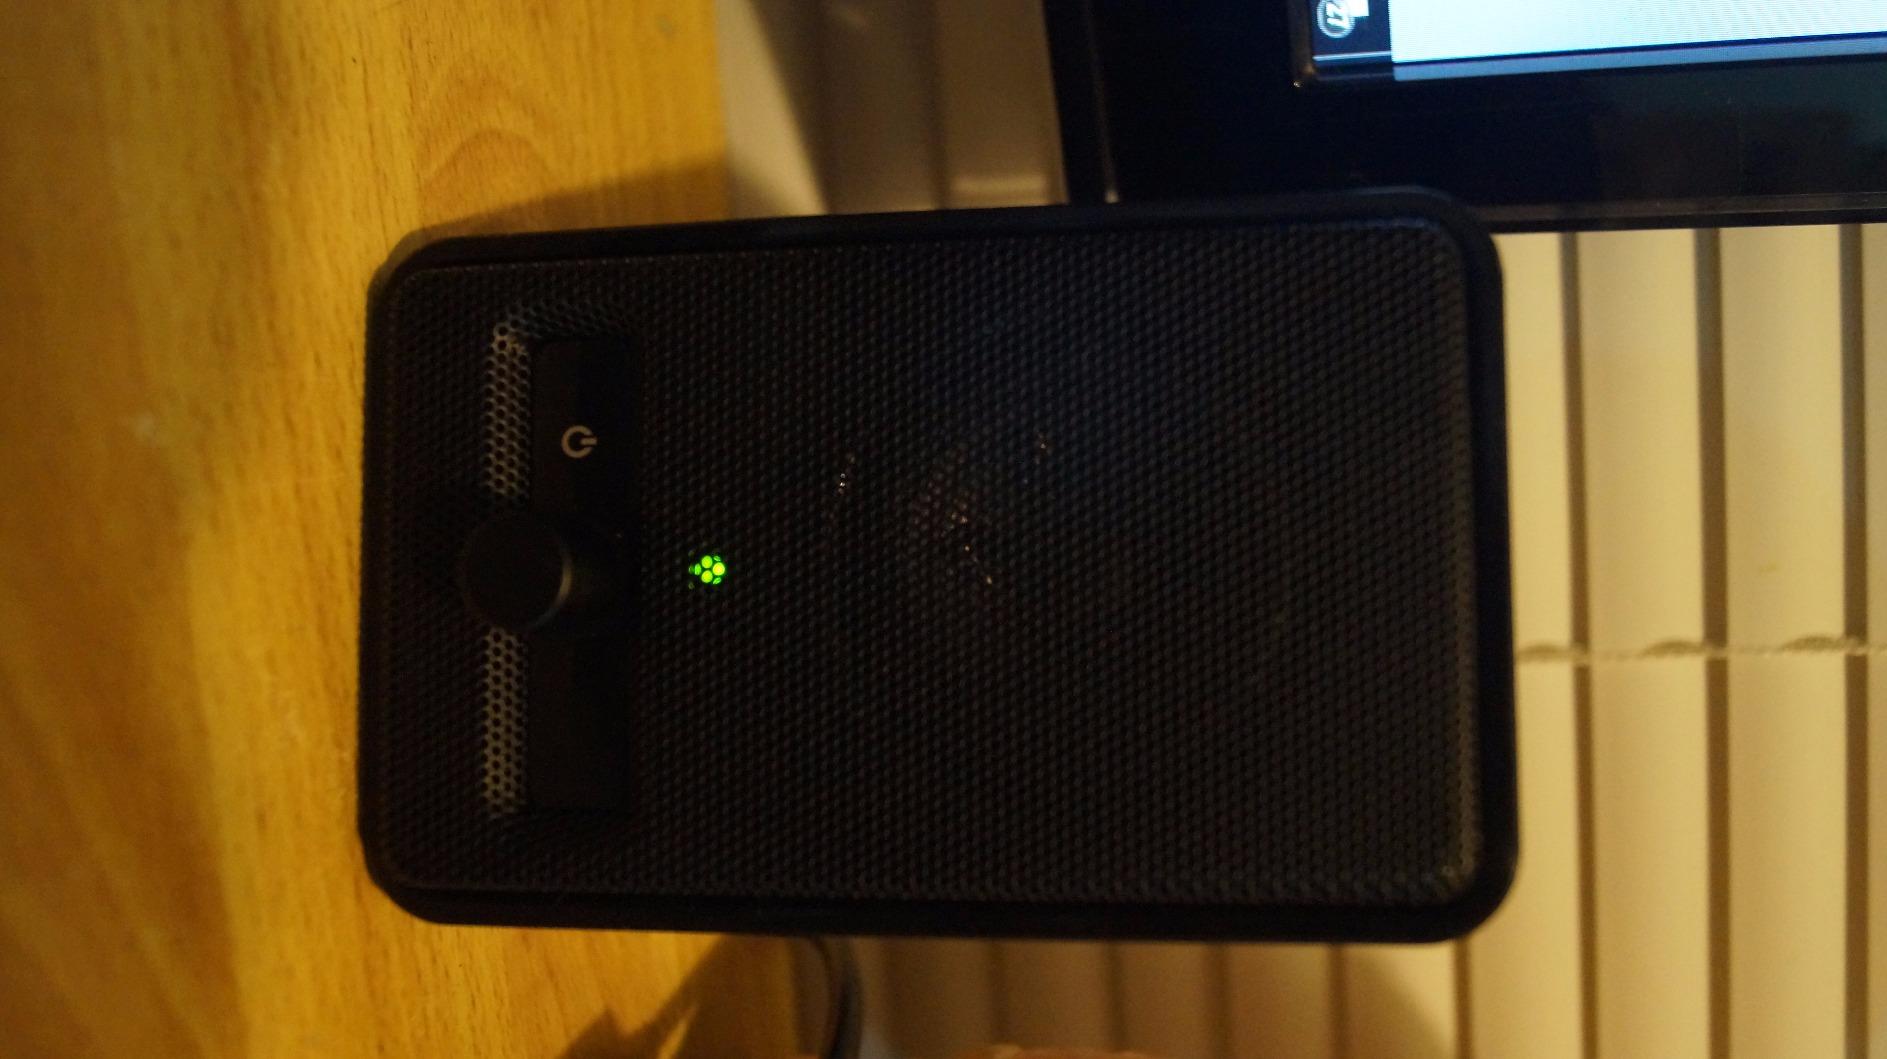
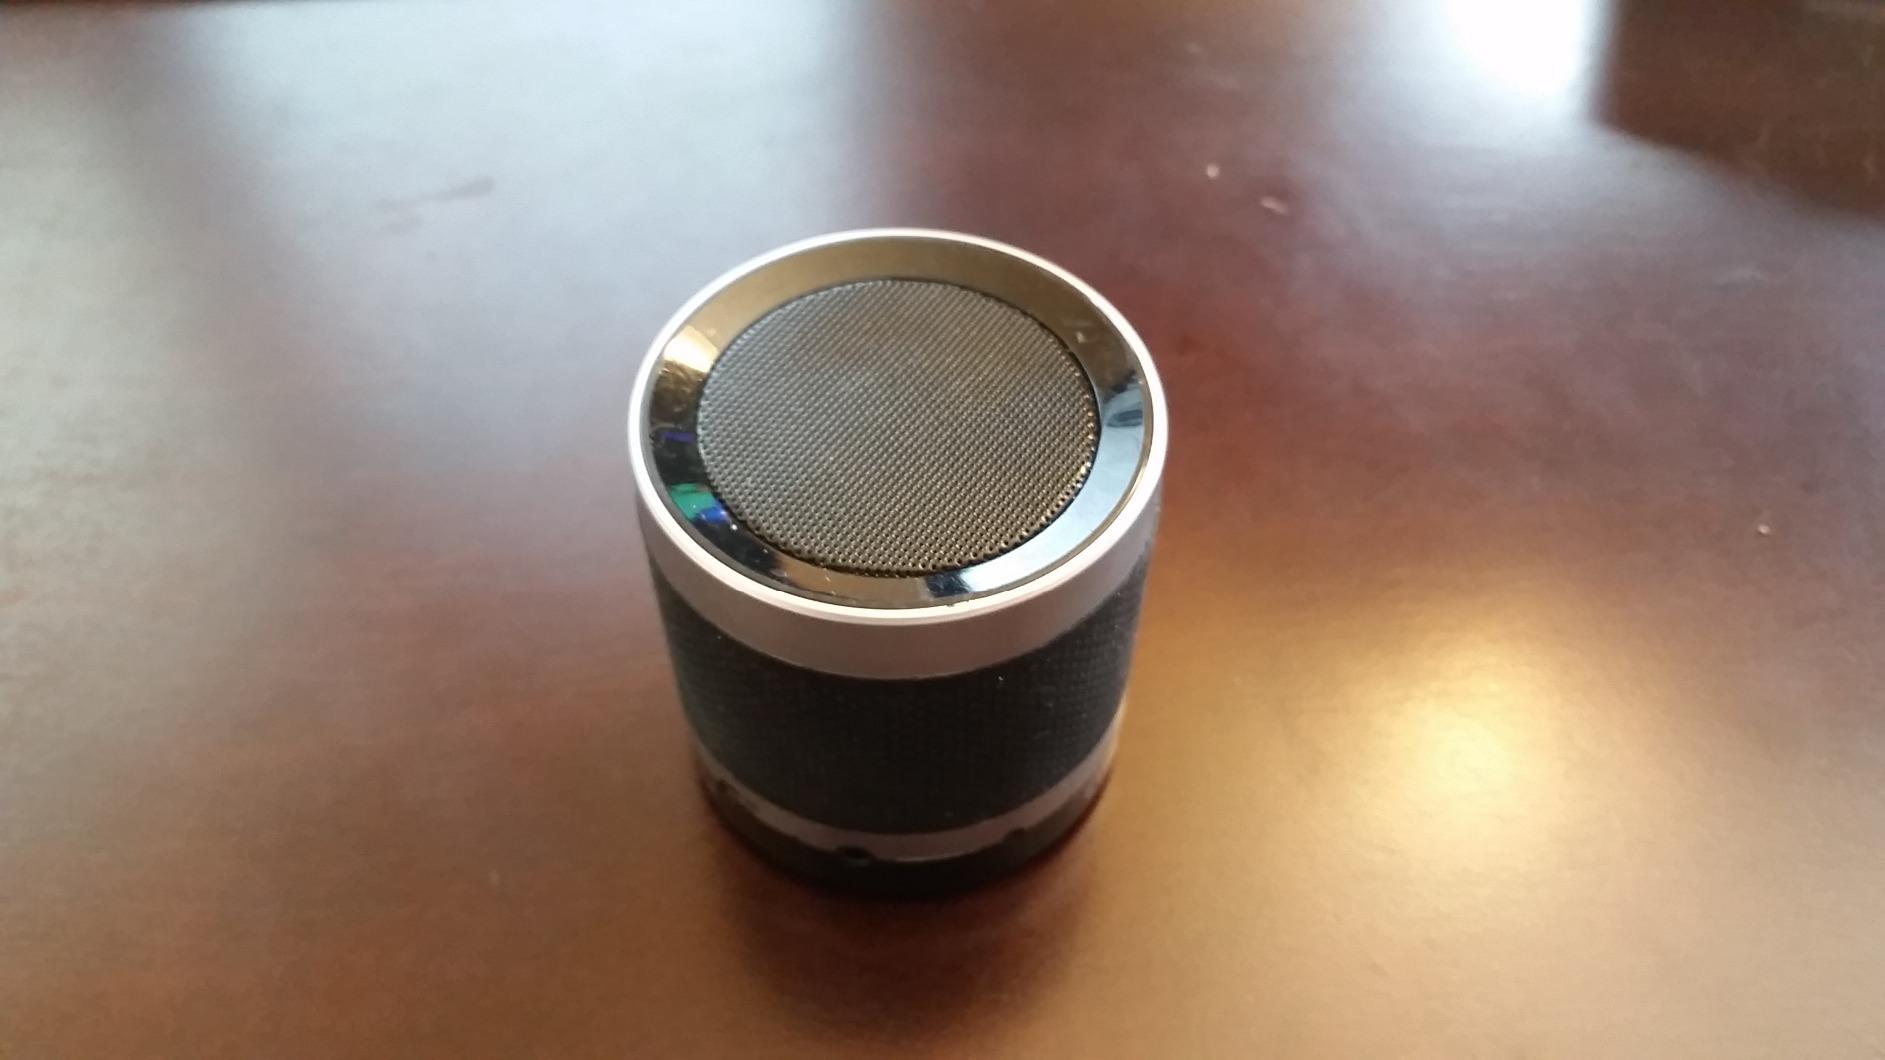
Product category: speaker
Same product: no